Rome Metro

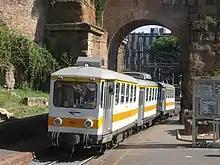
A train of the Roma–Giardinetti line

Officially termed a railway, the Roma–Giardinetti line is a narrow gauge tram which connects Laziali (a smaller, local train station some 800 metres east of Termini's main concourse) with Giardinetti, just past the "Grande Raccordo Anulare (GRA)" – Rome's orbital motorway. The line originally ran to Frosinone some from Rome, but has been gradually reduced in length, when the section from Giardinetti to Pantano, which will become a permanent part of Line C, was taken out of service. Most recently also the part from Centocelle to Giardinetti was reduced.